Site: brandenburg
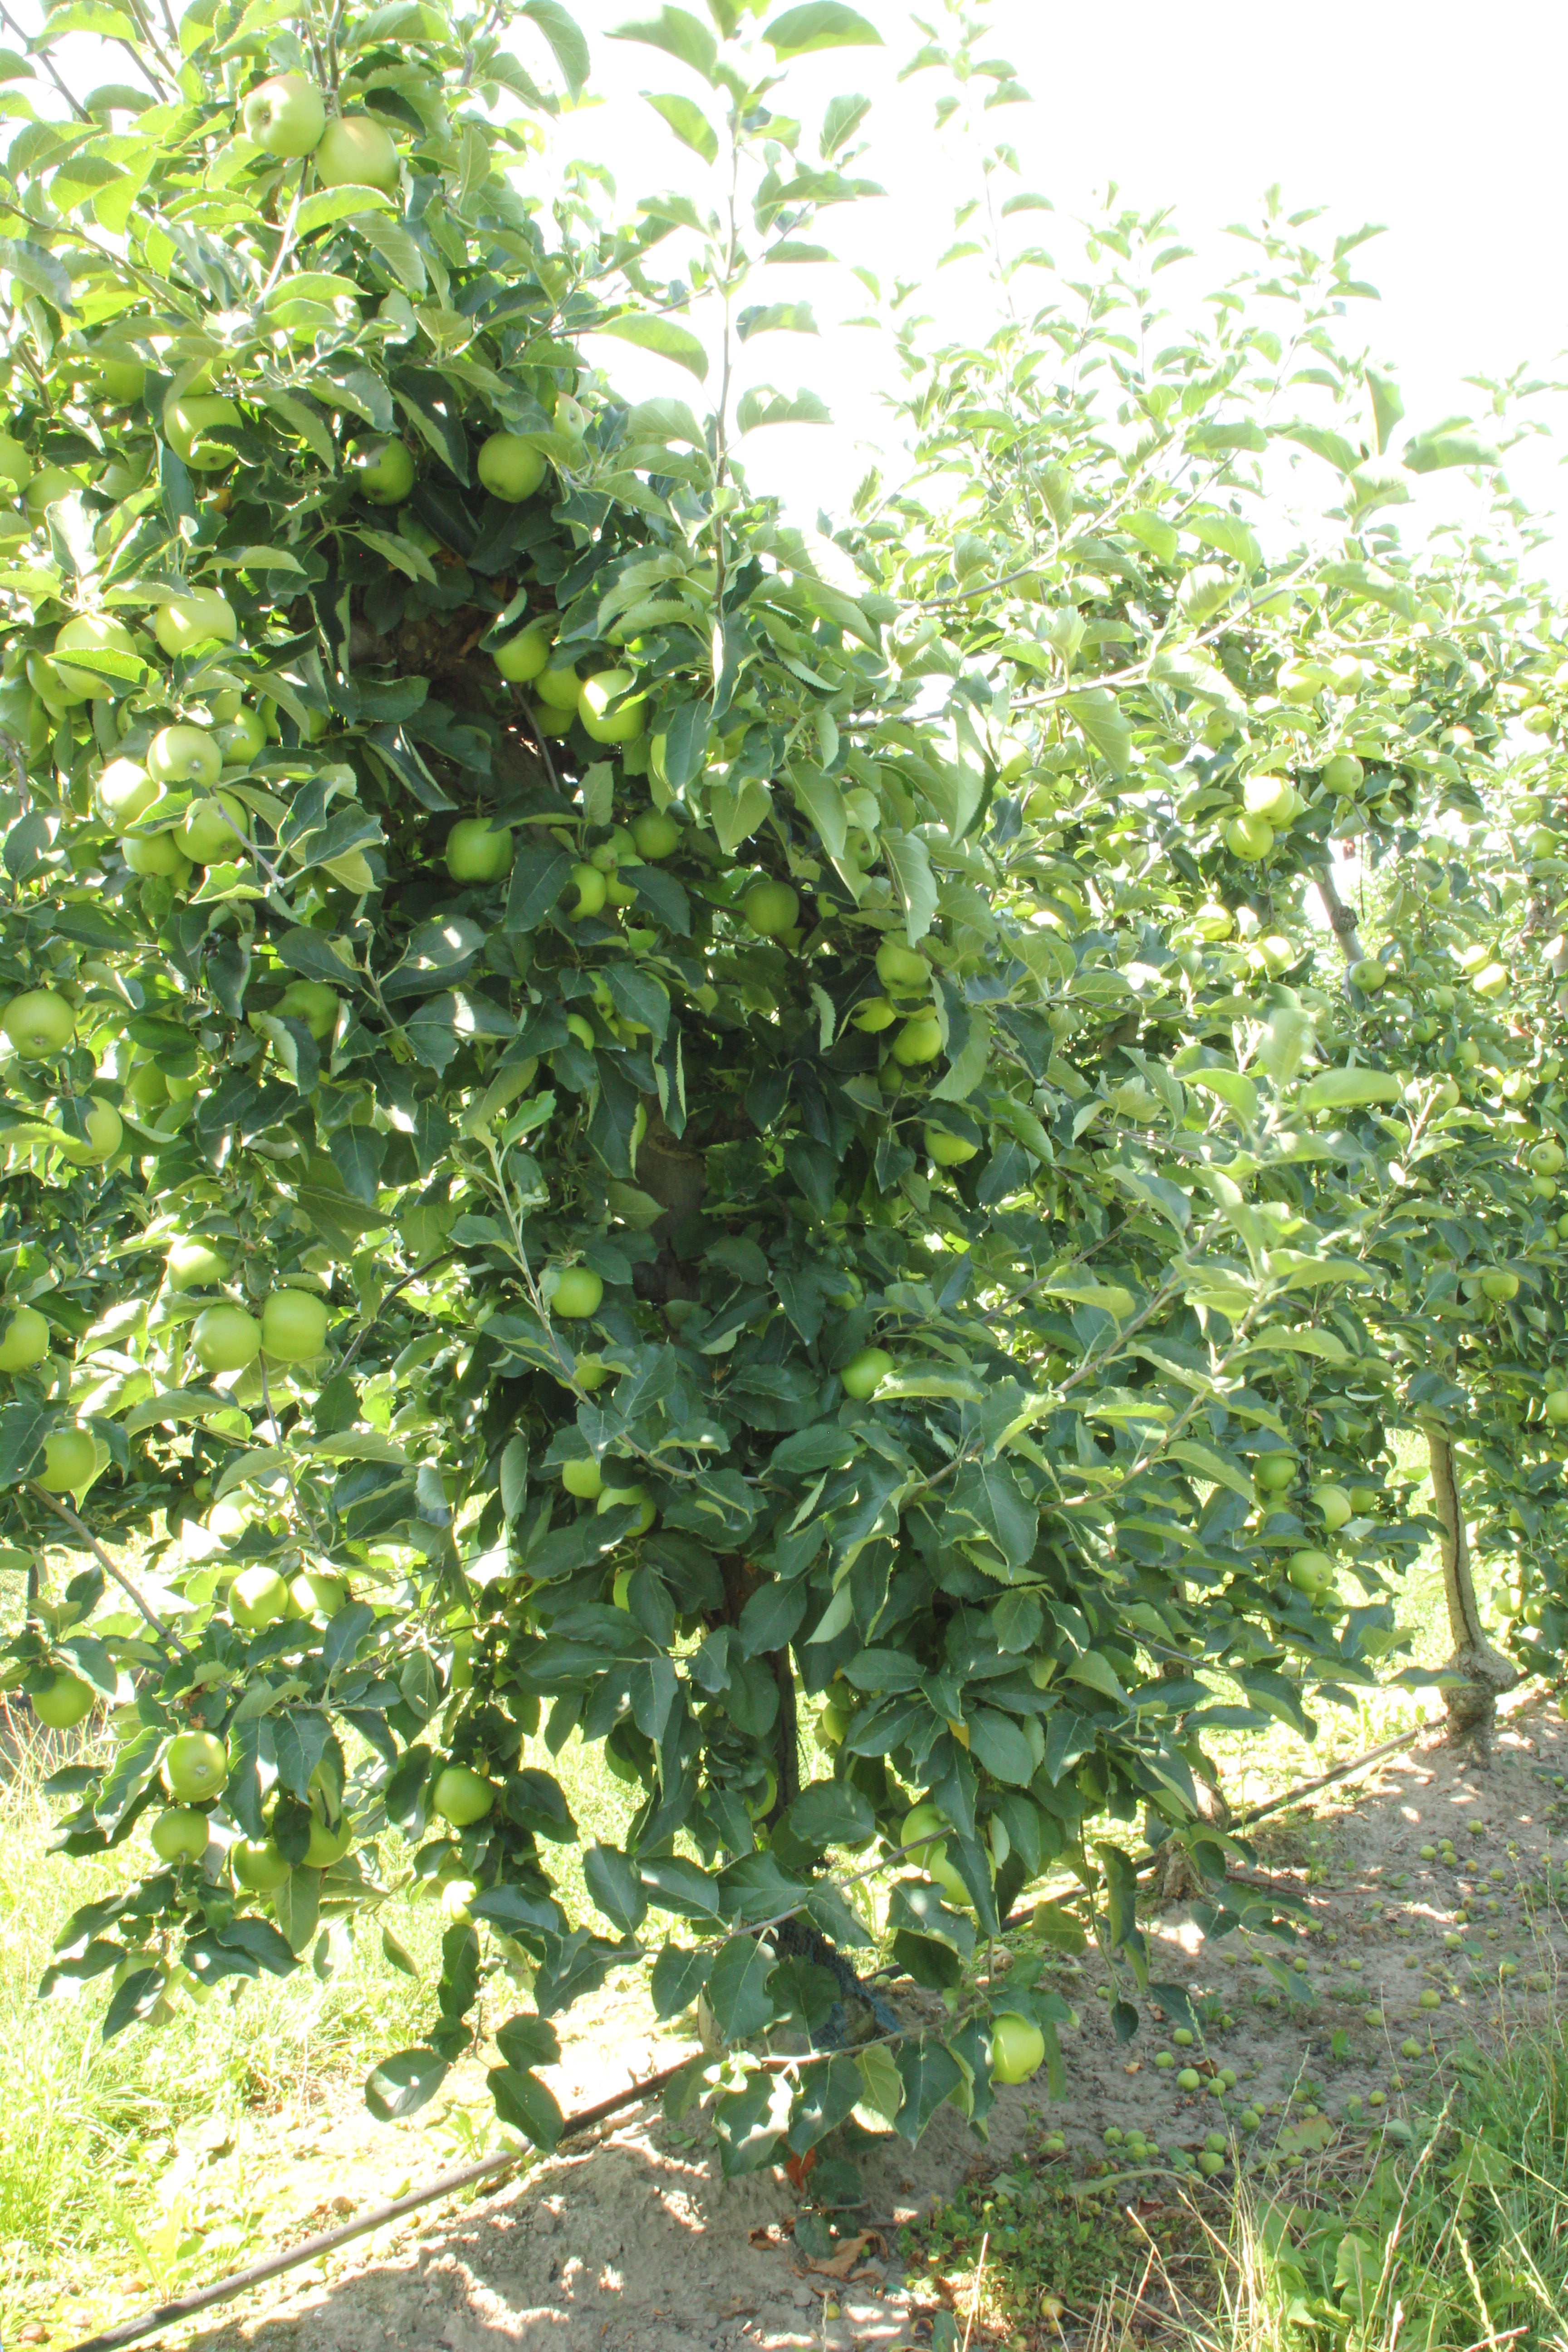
Growth stage (BBCH 77): Development of fruit